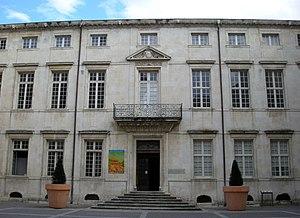
Musée du Vieux Nîmes (Gard)
Le musée du Vieux Nîmes est un musée de la ville de Nîmes, dans le département du Gard et la région Occitanie. Il conserve et présente la vie nîmoise depuis la fin du Moyen Âge.